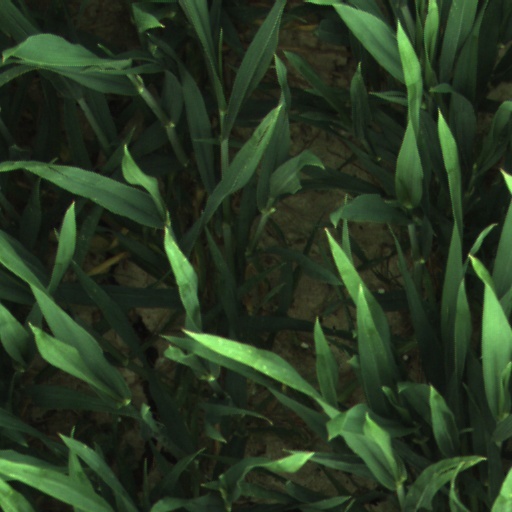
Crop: wheat